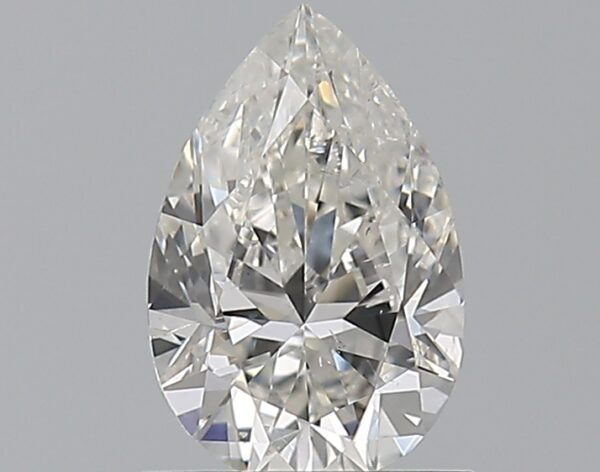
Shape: pear
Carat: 1
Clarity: SI2
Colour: H
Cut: EX
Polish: EX
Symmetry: EX
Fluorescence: N
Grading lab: GIA
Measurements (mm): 8.5 x 5.57 x 3.48